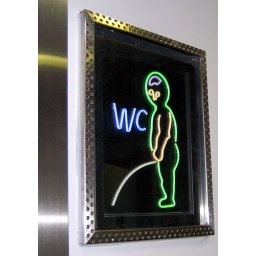
Men's neon restroom sign in Beijing office building.